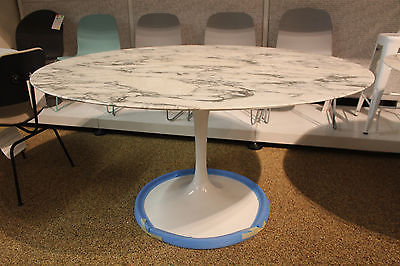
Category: table